James Henry Martin

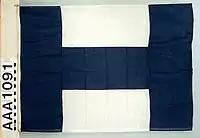
House flag of Killick Martin & Company

Killick Martin's House Flag is held within the National Maritime Museum, and a Builder's model of Lothair in the Hong Kong Museum of History.